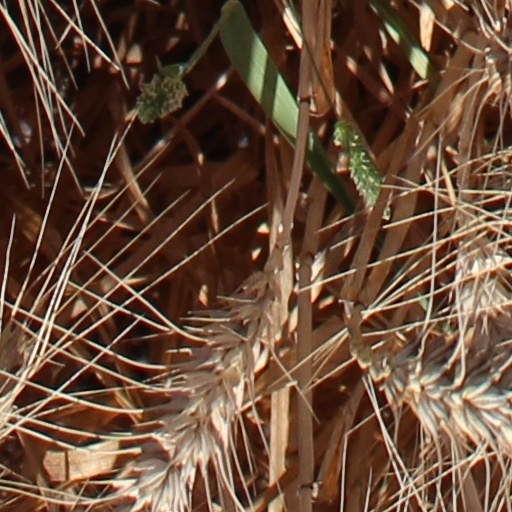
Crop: wheat